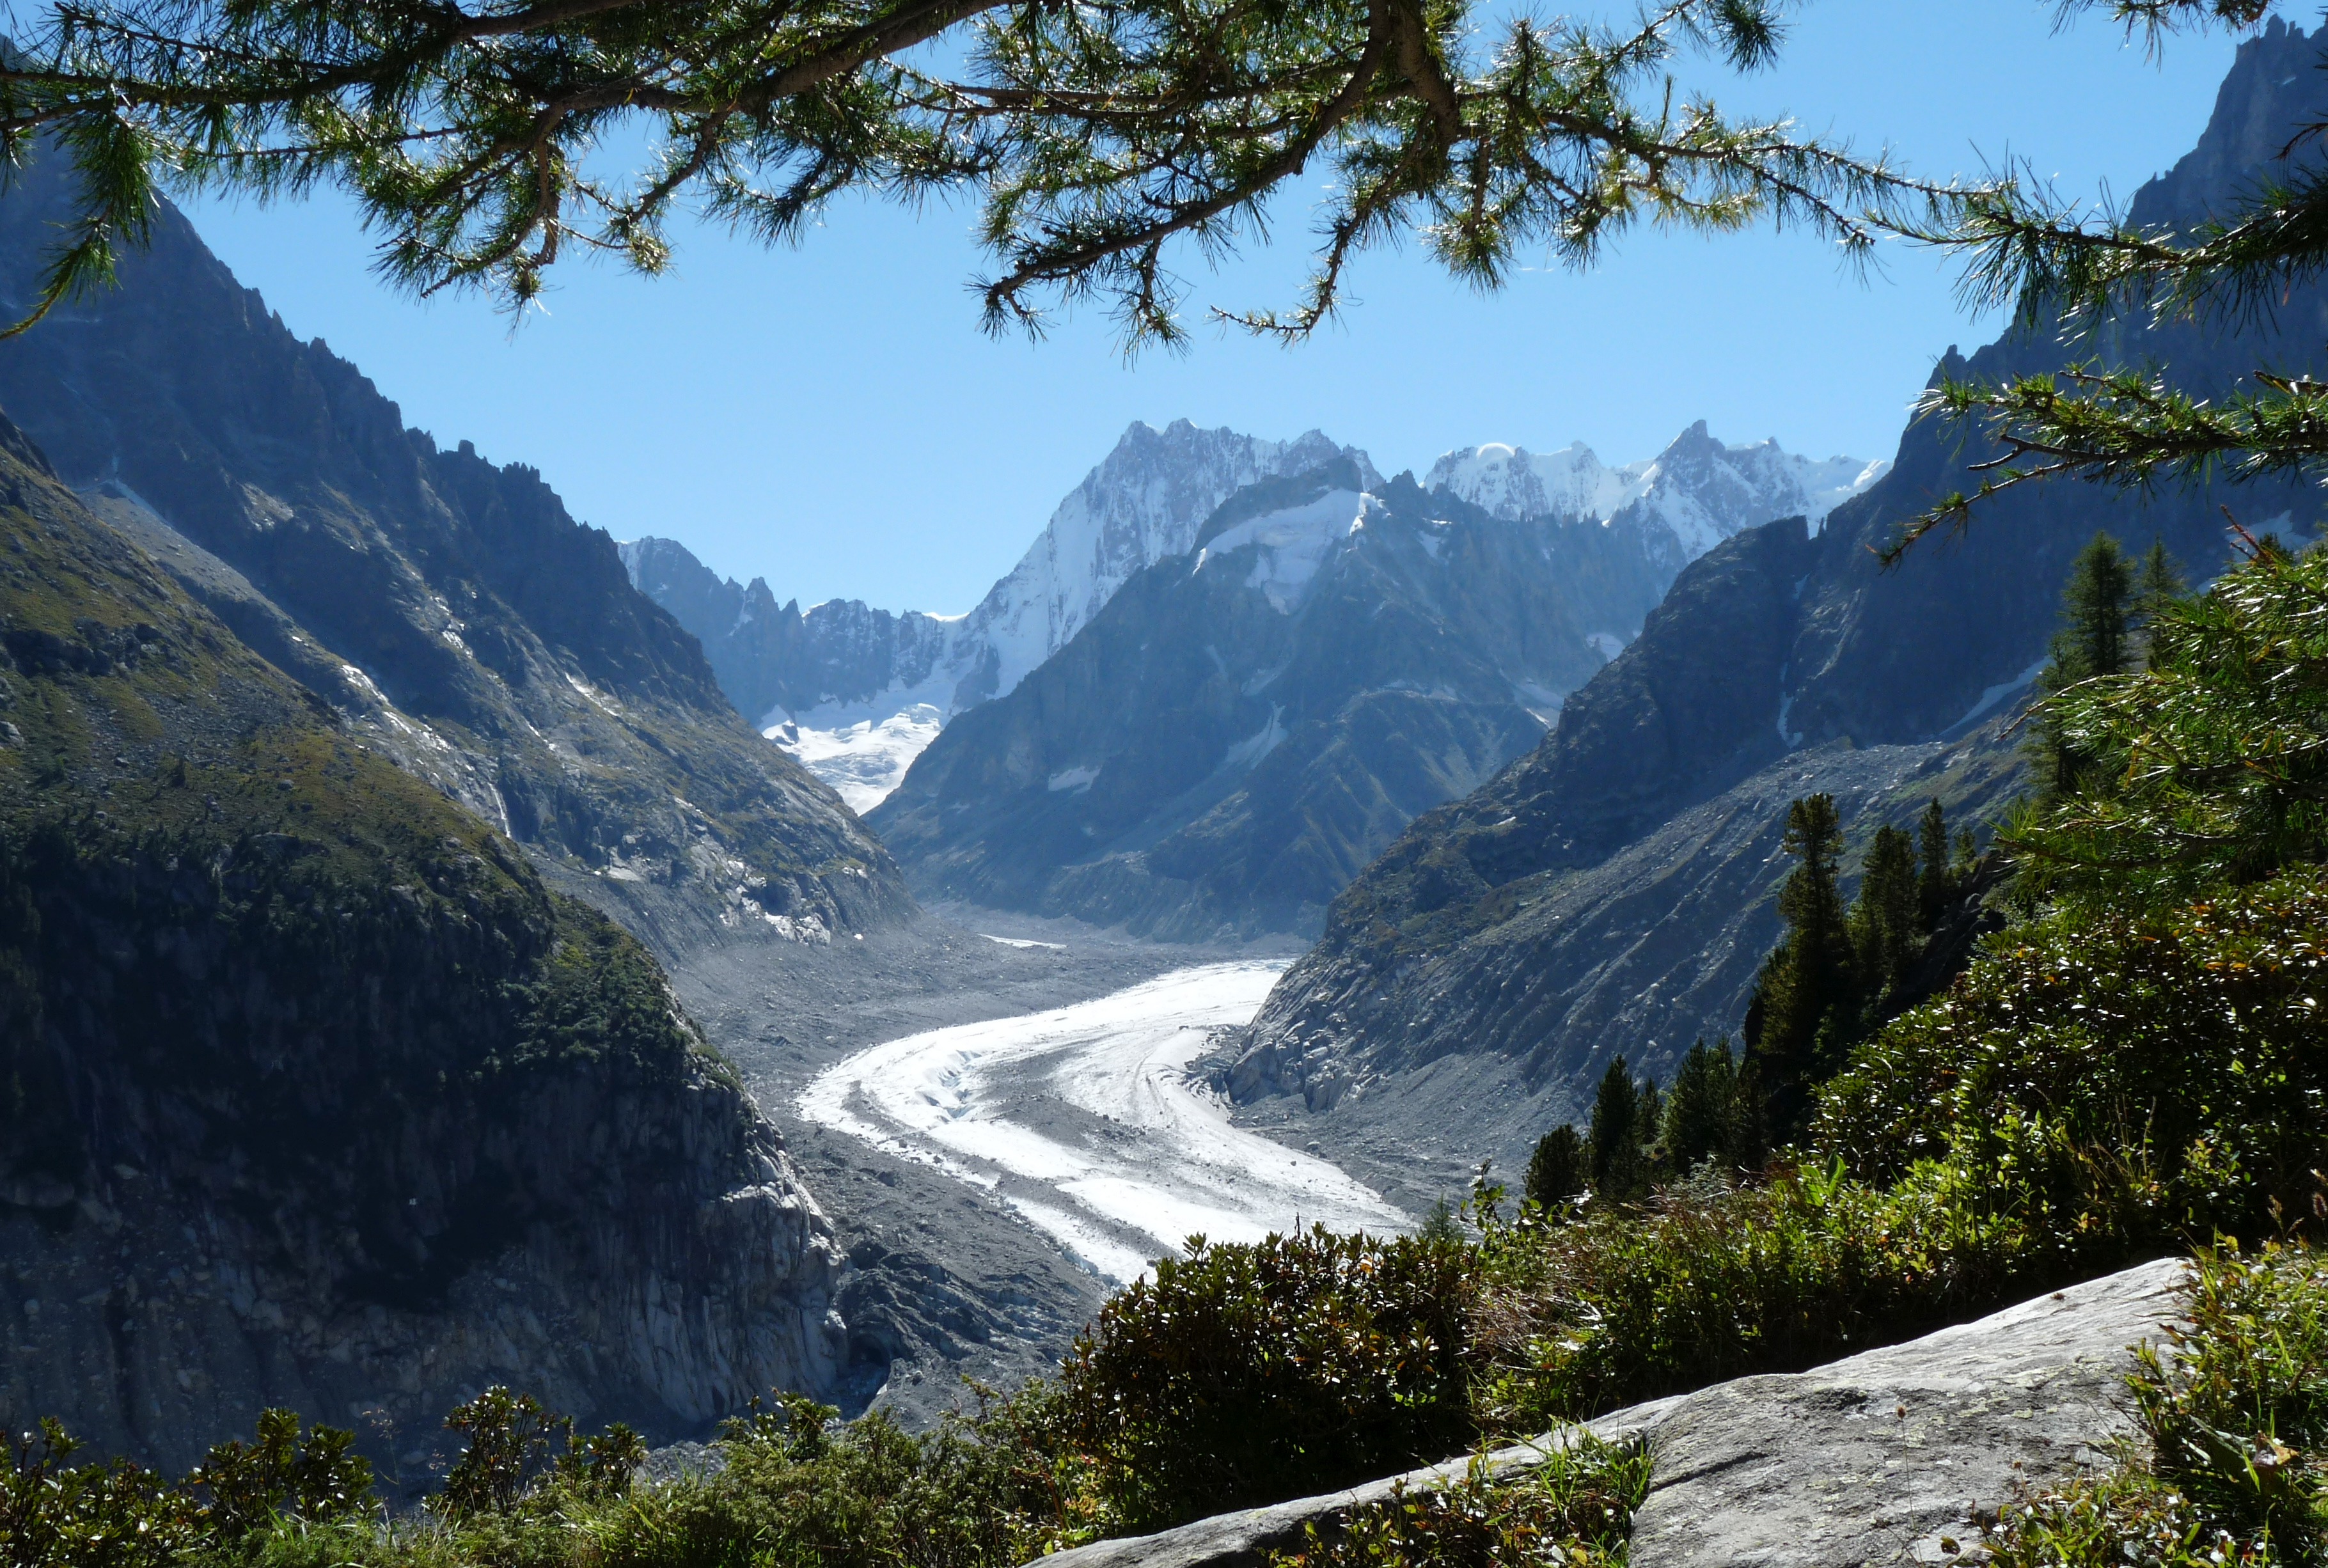
nature, mountainous landforms, mountain, wilderness, mountain range, valley, mount scenery, sky, tree, nature reserve, water, bank, highland, national park, alps, fjord, hill station, watercourse, mountain pass, river, landscape, glacial landform, moraine, fell, forest, ravine, lake, cloud, stream, elevation